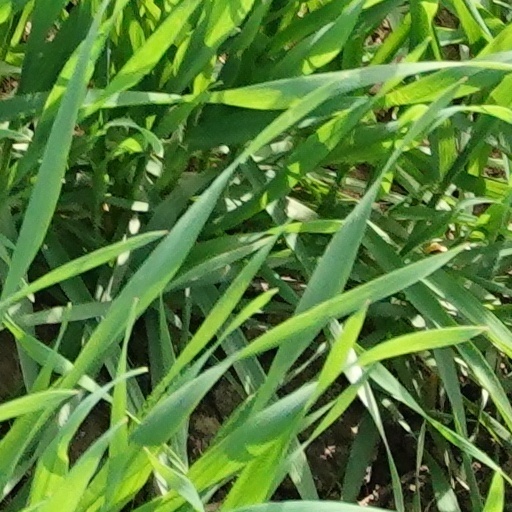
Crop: wheat